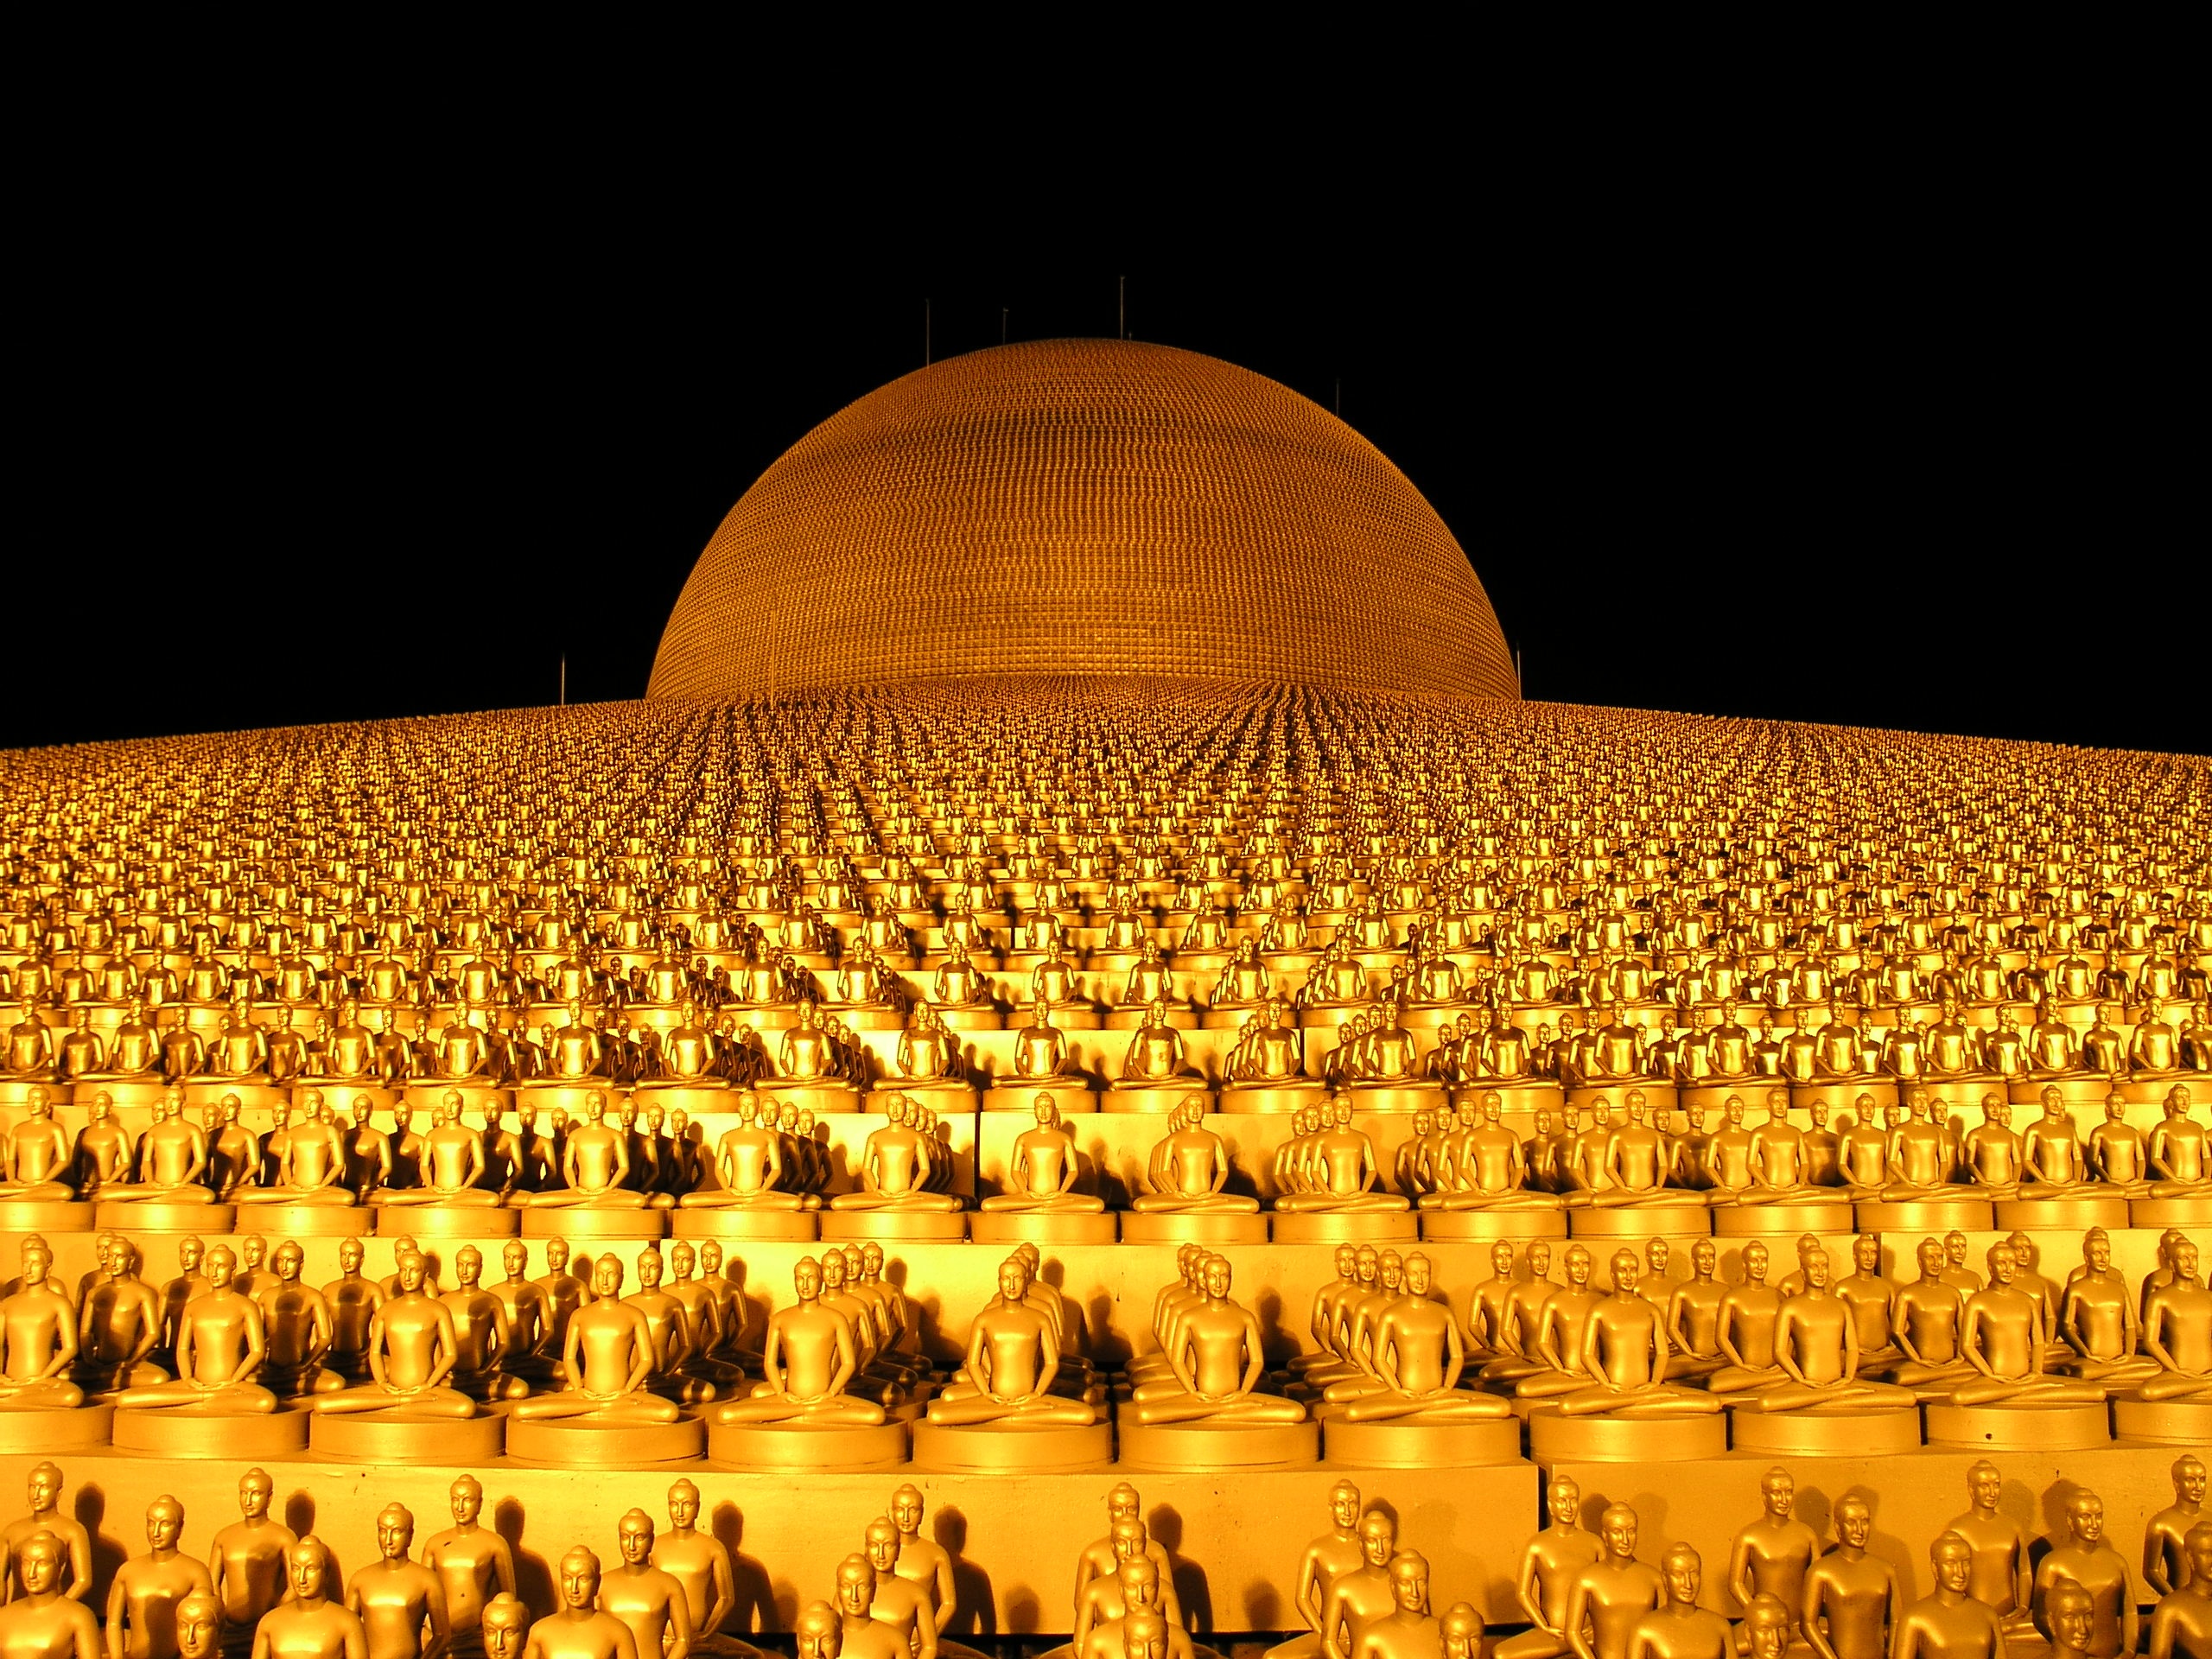
light, sky, night, monument, buddhism, religion, landmark, lighting, place of worship, thailand, gold, temple, statues, light fixture, sphere, buddha, tourist attraction, dome, thai, pagoda, buddhists, dhammakaya pagoda, phra dhammakaya, budhas, dhammakaya movement